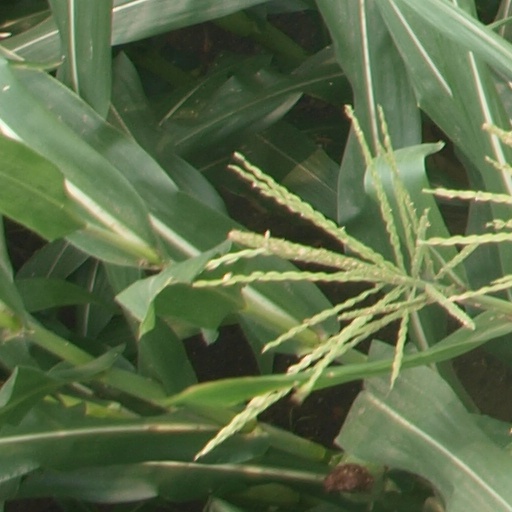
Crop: maize; corn